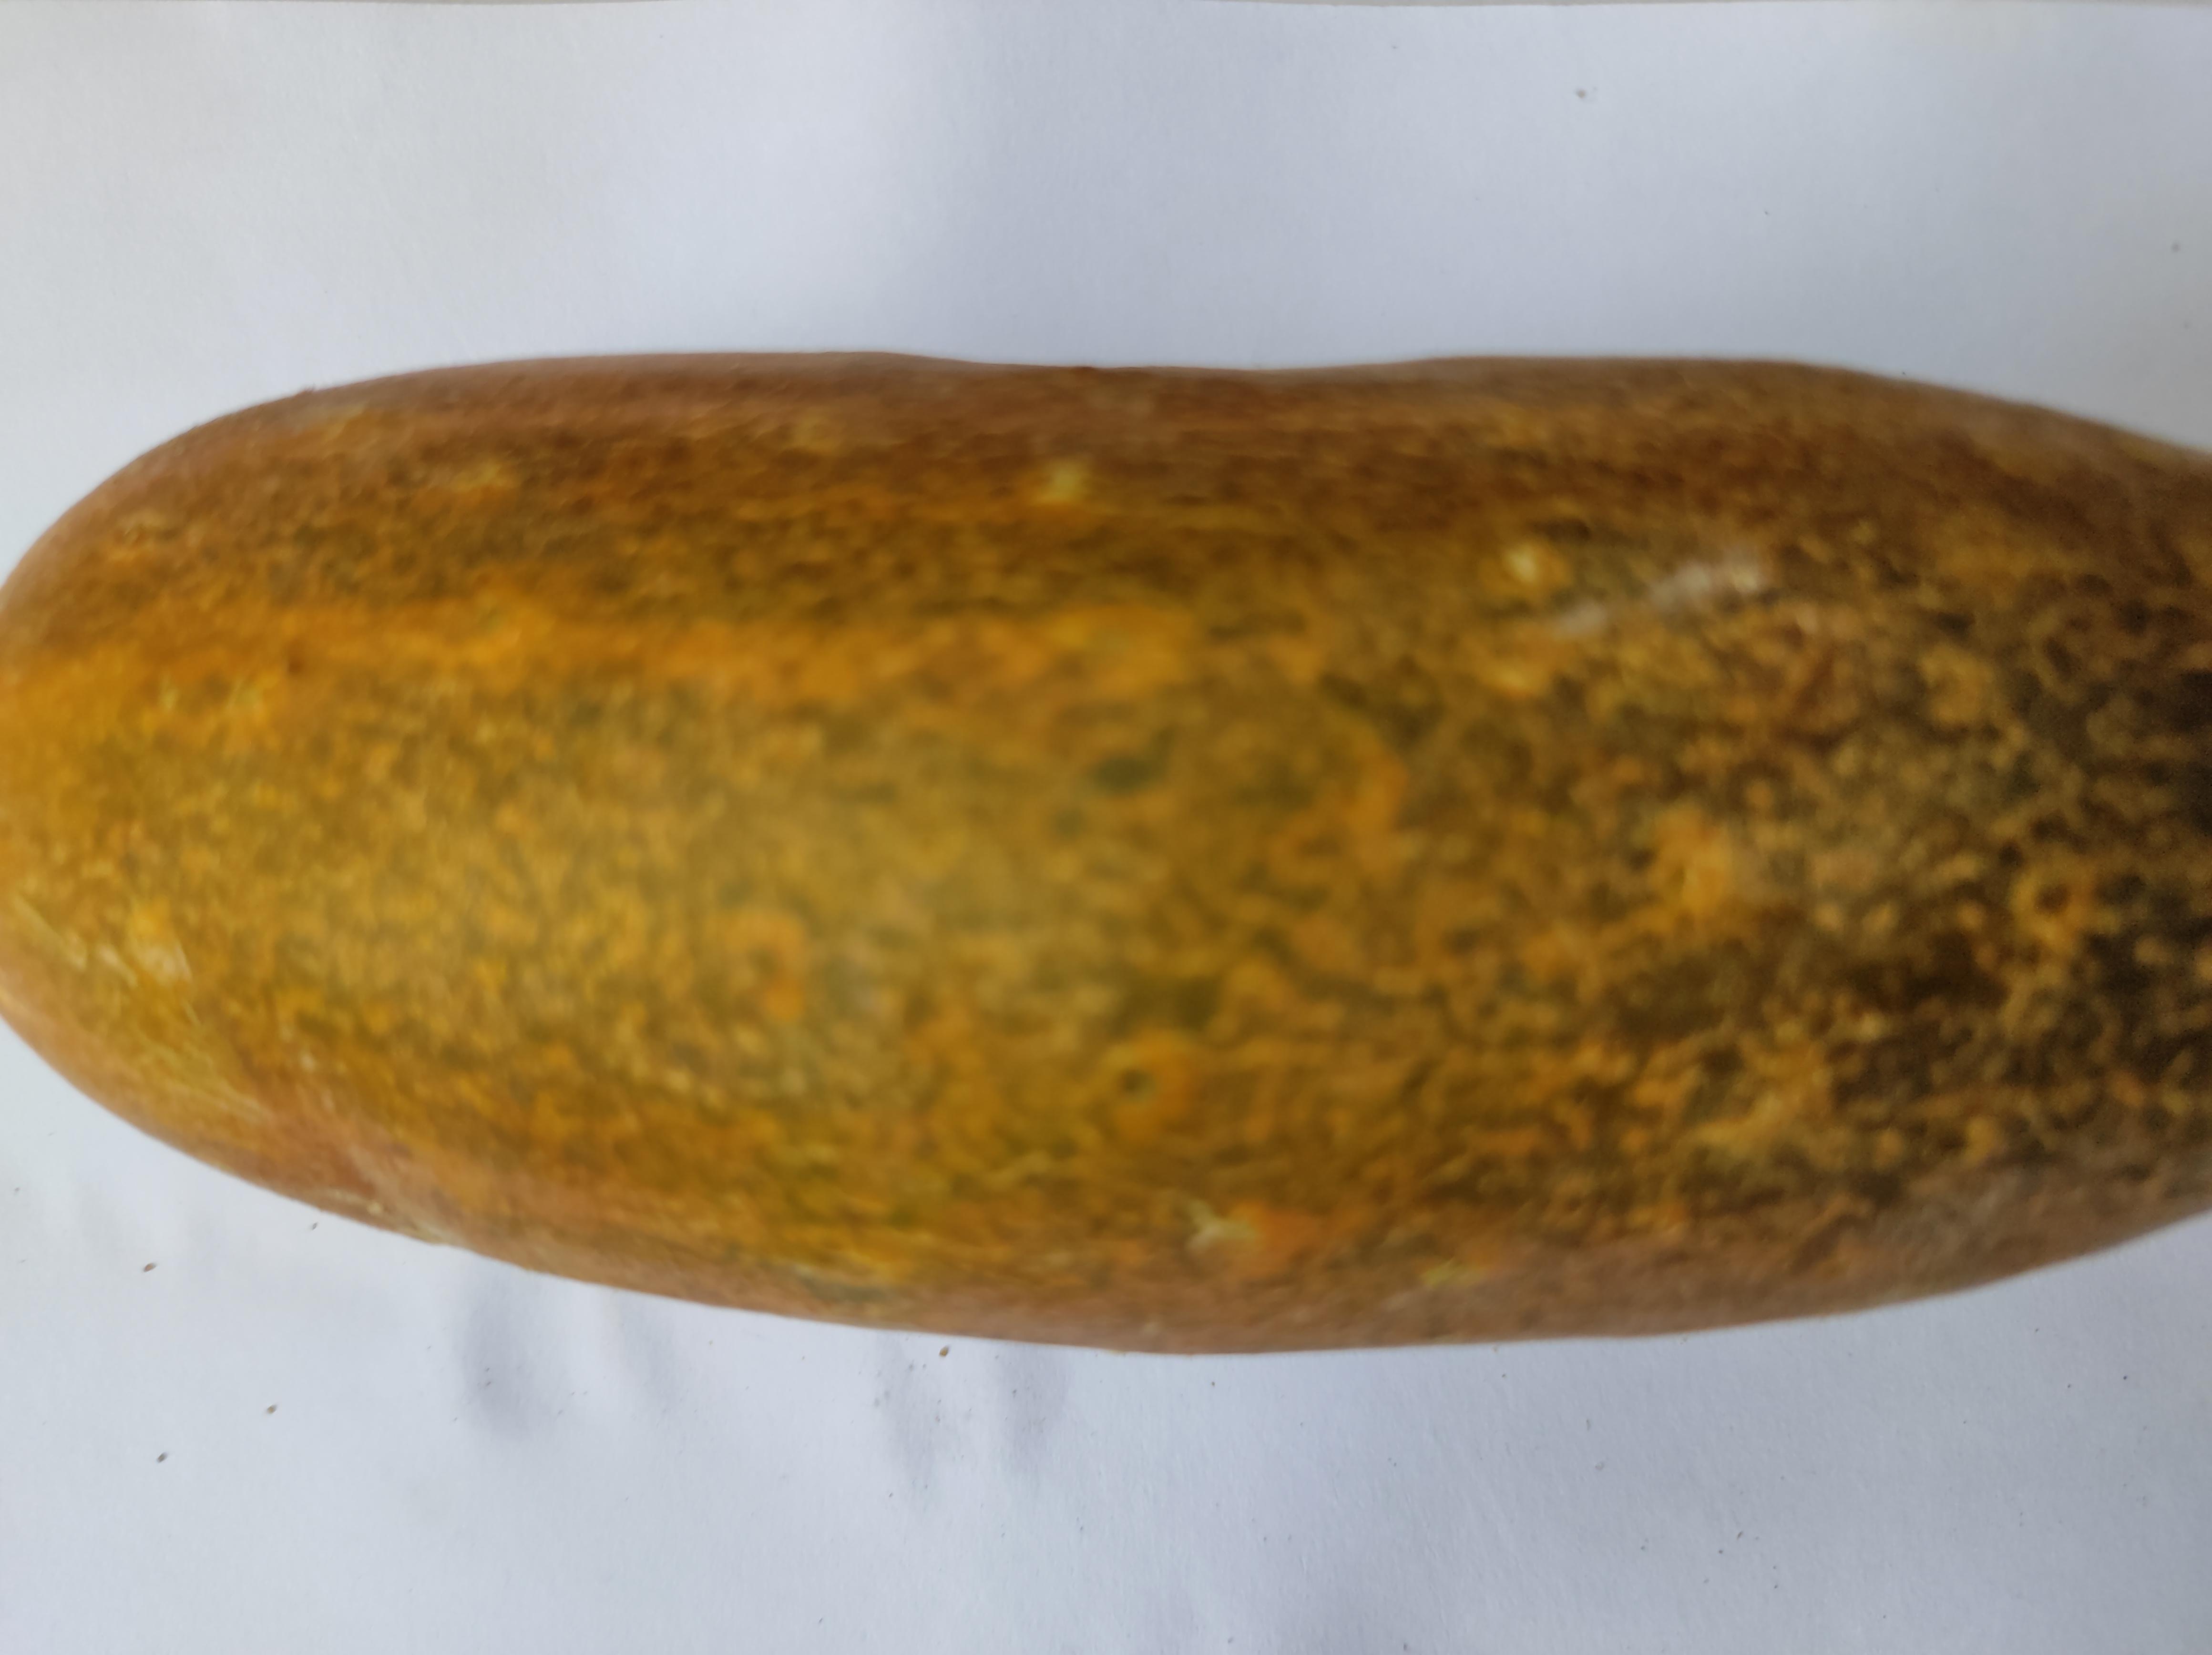
Label: Cucumber